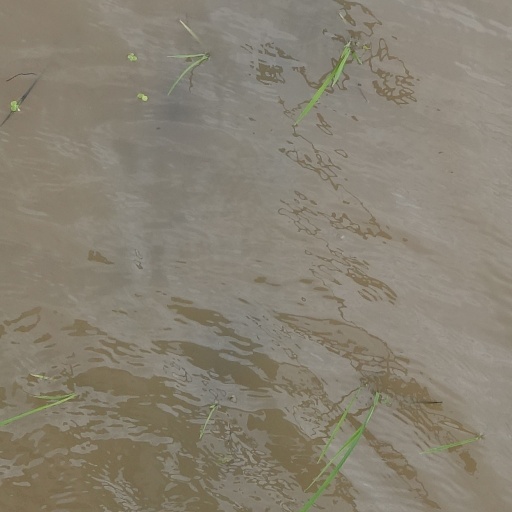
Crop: rice